David Ferrer

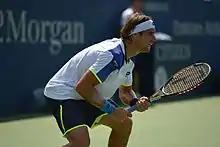
Ferrer reaches his eighth consecutive Grand Slam quarterfinal

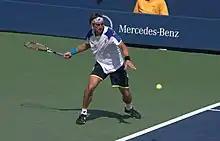
David Ferrer at the 2013 US Open

He then reached the final of Miami Masters after outlasting Jürgen Melzer and Tommy Haas, but lost to Andy Murray after holding a championship point in the deciding set. Ferrer moved back into the top 4 as a result. Ferrer withdrew from Monte Carlo and was upset by Dmitry Tursunov at the Barcelona Open Banco Sabadell. Ferrer reached his fifth final of the year at the Portugal Open facing Wawrinka, but this time falling in straight sets to the Swiss.